Cairngorms National Park

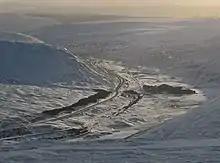
The Pass of Drumochter is the main route into the national park from the south.

The Cairngorms National Park covers an area of in the council areas of Aberdeenshire, Moray, Highland, Angus and Perth and Kinross. The mountain range of the Cairngorms lies at the heart of the national park, but forms only one part of it, alongside other hill ranges such as the Angus Glens and the Monadhliath, and lower areas like Strathspey and upper Deeside. Three major rivers rise in the park: the Spey, the Dee, and the Don. The Spey, which is the second longest river in Scotland, rises in the Monadhliath, whilst the Dee and the Don both rise in the Cairngorms themselves.